Asterivora marmarea

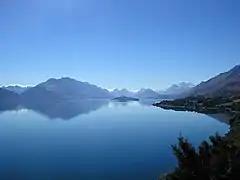
Lake Wakatipu, type locality of "A. marmarea".

This species is endemic to New Zealand. Along with the type locality of Lake Wakatipu this species has been collected in the Tasman region as well as at Coronet Peak and the Church Hill Wetland.